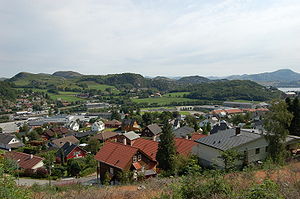
Ålgård
Ålgård er en by der er administrationsby i Gjesdal kommune i Rogaland fylke i Norge. Byen ligger 10 km syd for Sandnes hvor Figgjo løber ud fra Edlandsvatnet. Ud over det gamle Ålgård centrum er Bærland, Fiskebekk, Opstad og Solås regnet som en del af byen, der har omkring 9.000 indbyggere